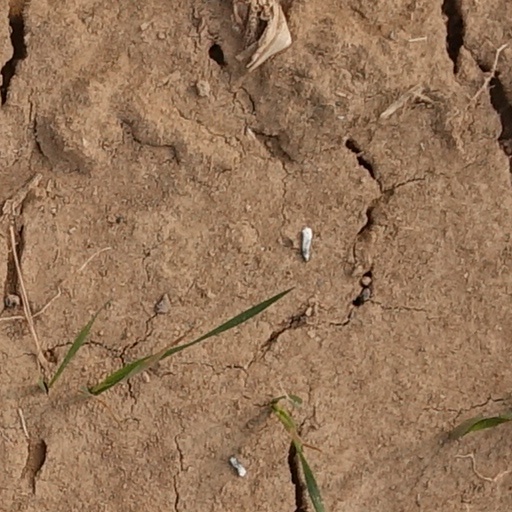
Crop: wheat